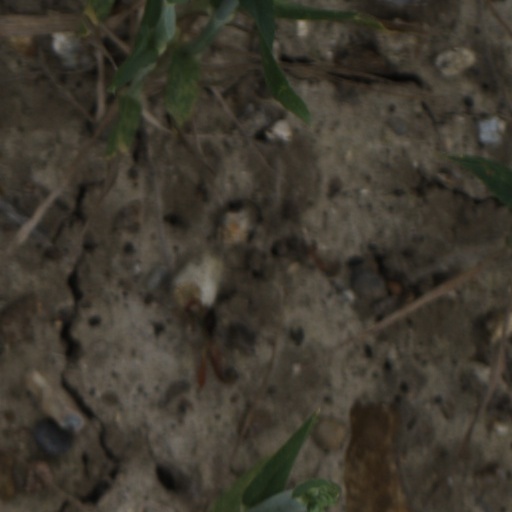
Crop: wheat